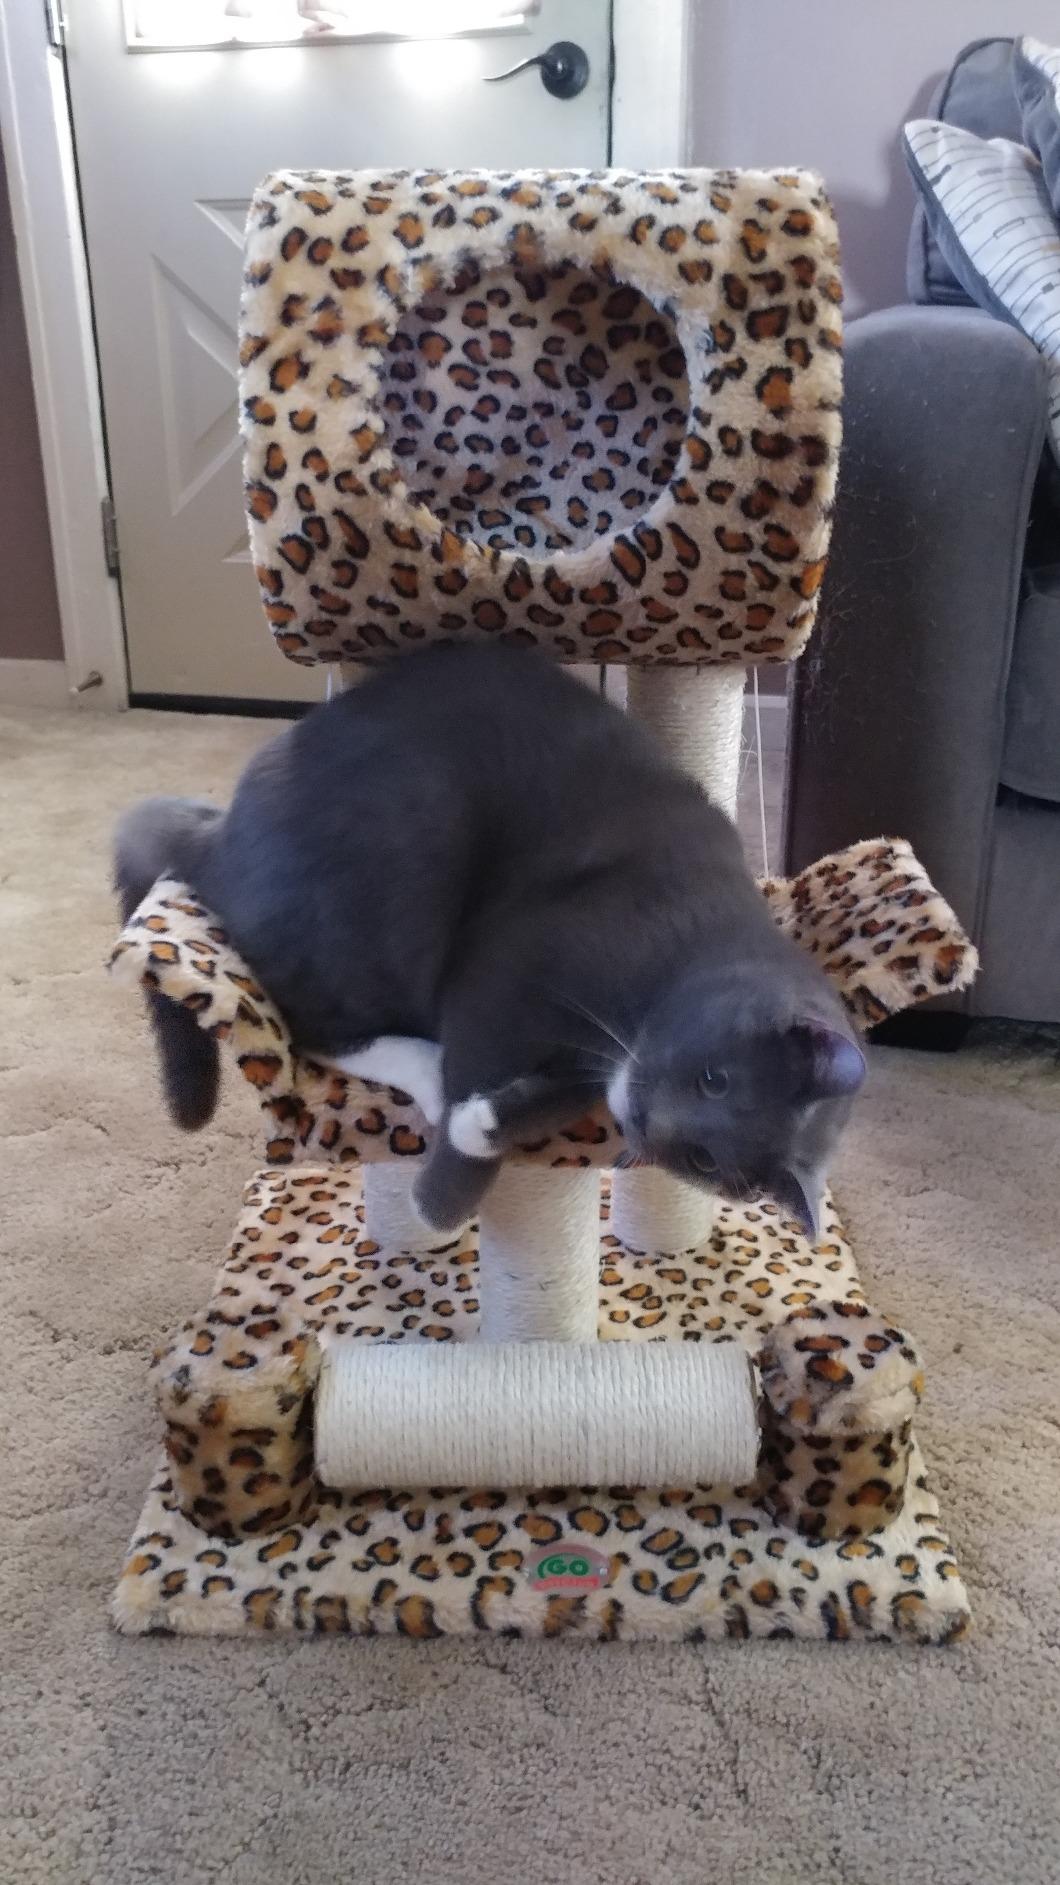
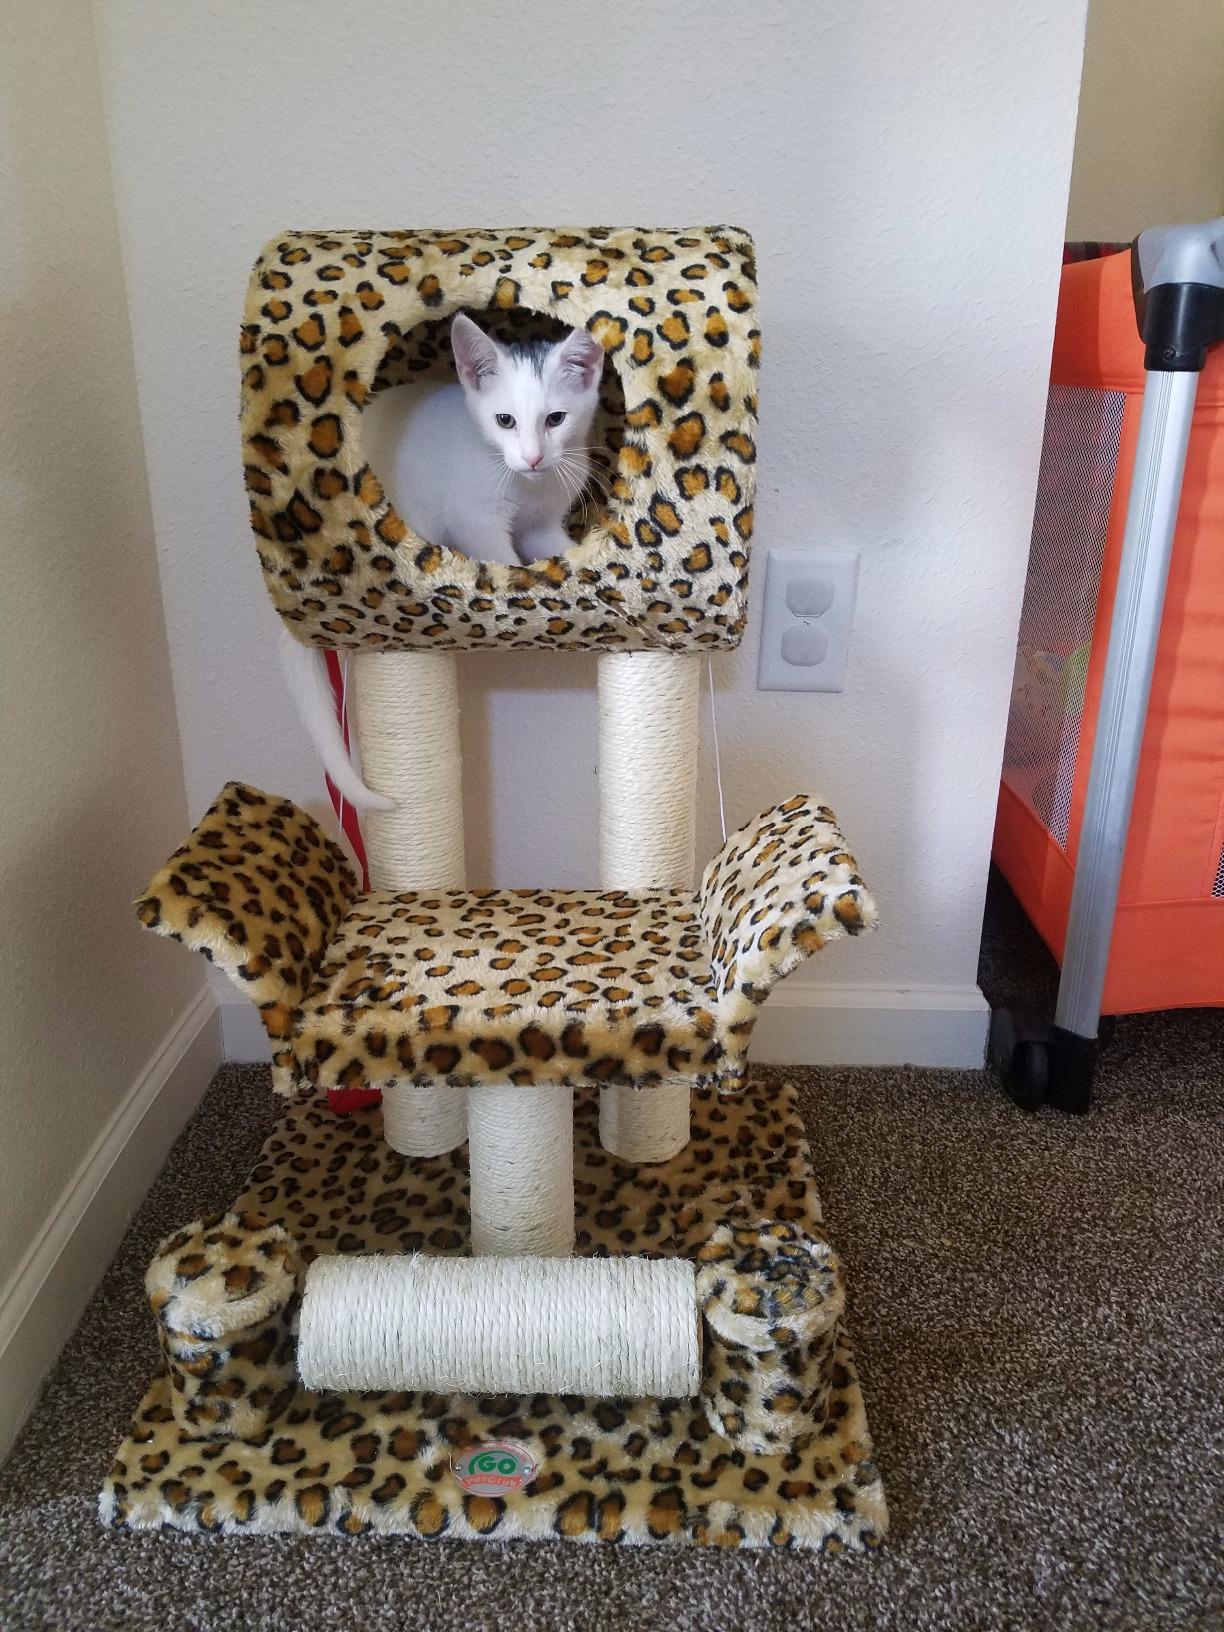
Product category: items_cat tree
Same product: yes